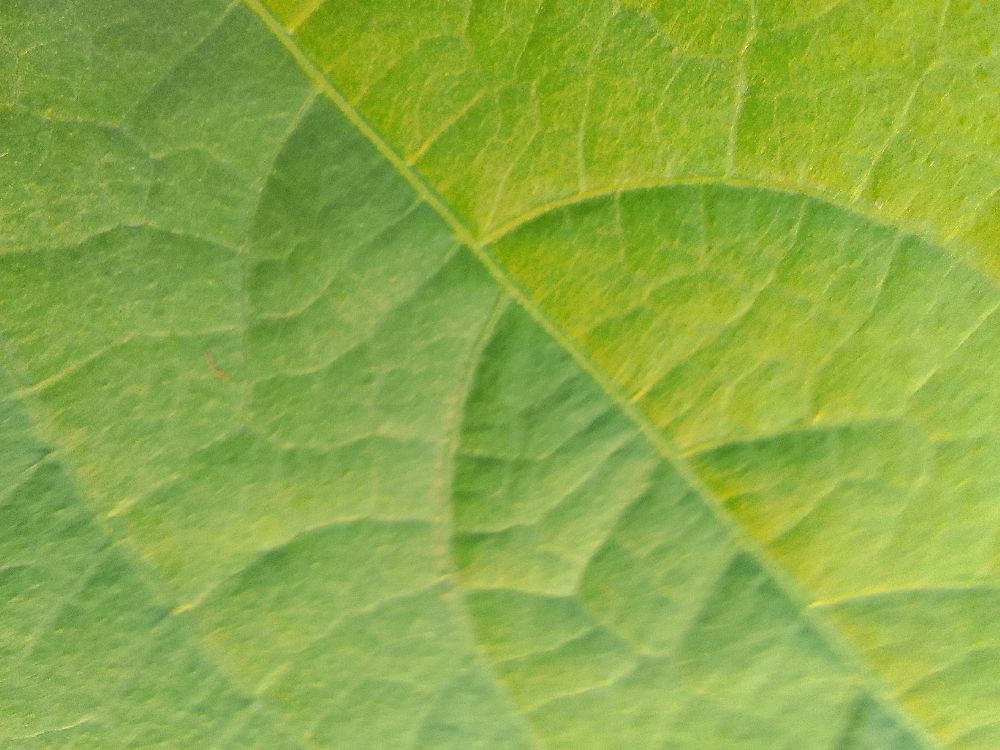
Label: healthy